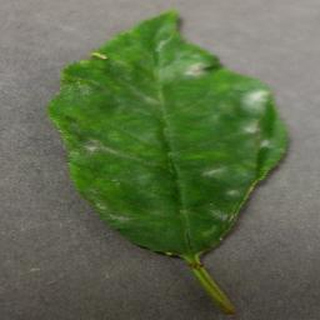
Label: cherry_powdery_mildew